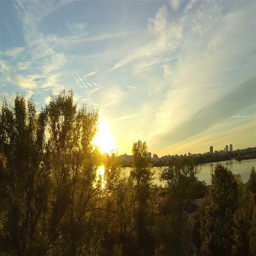
the sun shines through the branches of a tree .